Rotary friction welding

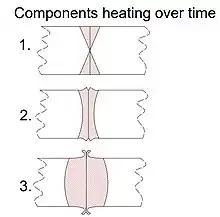
Components heating over time.

Next, the heat spreads, and the material is pushed out, creating a flash which can be cut off on the welding machine.